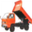
Label: truck